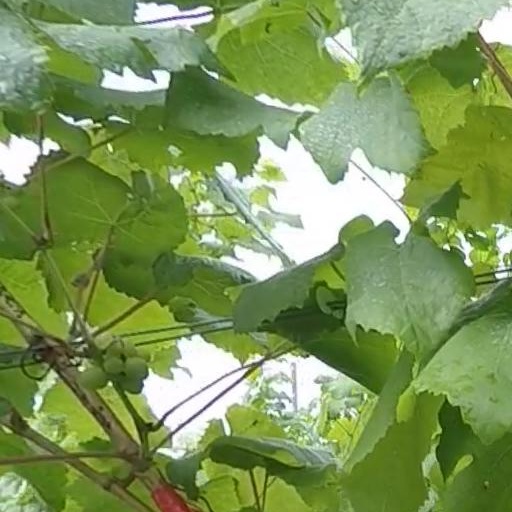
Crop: grape